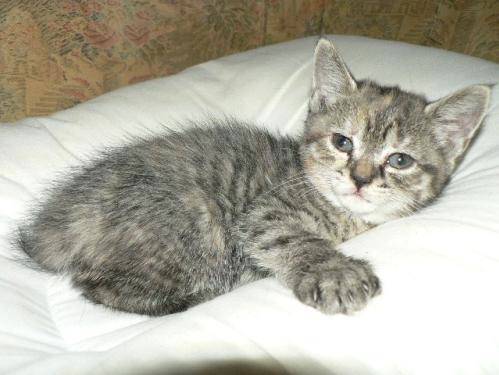
Label: cat